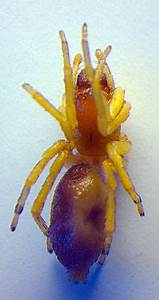
Label: spider